Evan Morgan, 2nd Viscount Tredegar

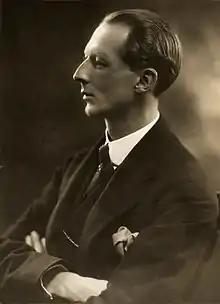
Viscount Tredegar, 1923

Evan Frederic Morgan, 2nd Viscount Tredegar (13 July 1893 – 27 April 1949) was a Welsh peer, poet and eccentric. Following the death of his father on 3 May 1934, Morgan became the 2nd Viscount and 4th Baron Tredegar, and the 6th Morgan Baronet. Morgan was also known to his friends as Evan Tredegar.